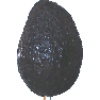
Label: Avocado ripe 1